Athletics at the 2010 Central American and Caribbean Games

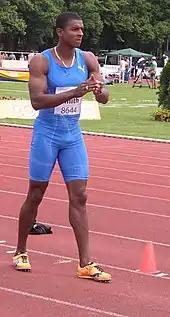
Maurice Smith was one of ten Jamaican gold medallists.

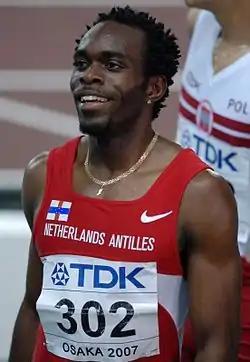
Churandy Martina propelled the Netherlands Antilles to eighth in the table.

Thirty of the 31 countries competing at the games were represented in the athletics competition, with 23 of these reaching the medal table. Aruba was the only nation without a representative in the events.